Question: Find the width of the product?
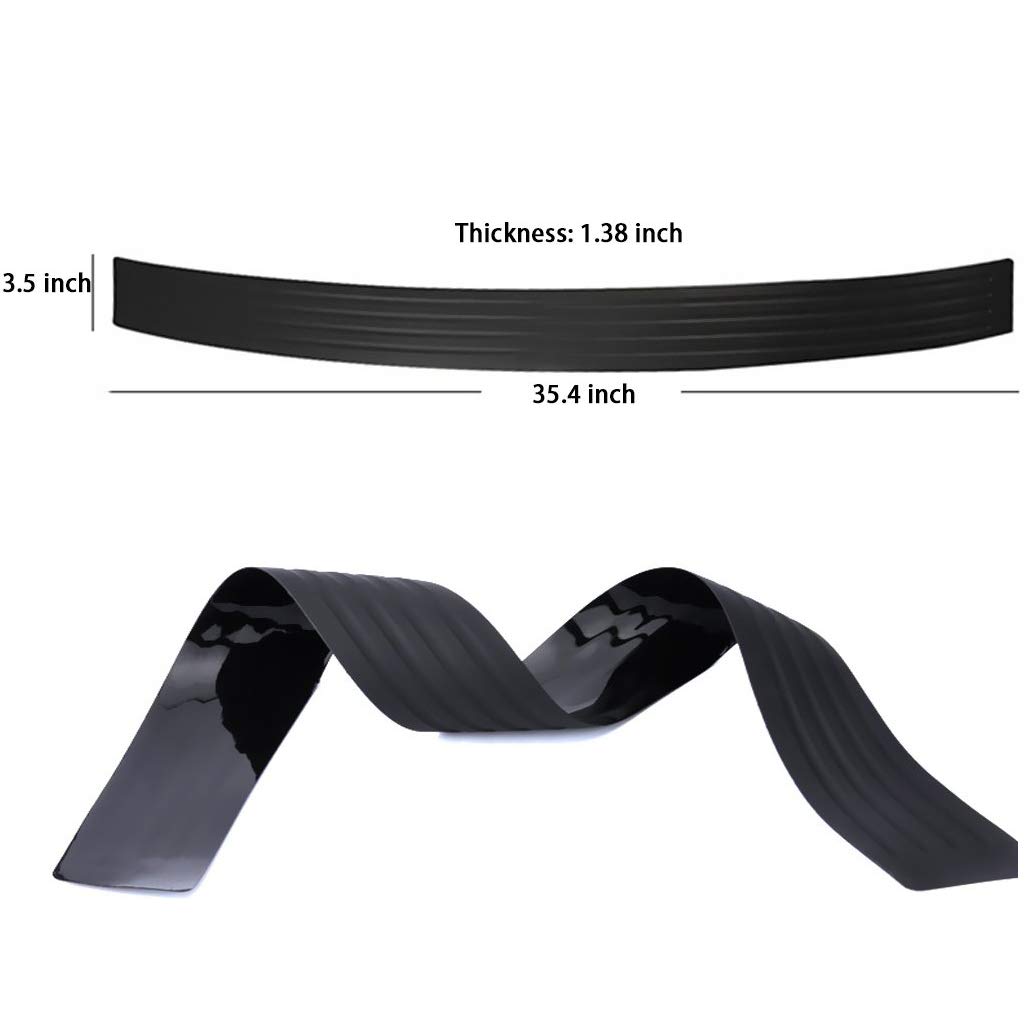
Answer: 3.5 inch